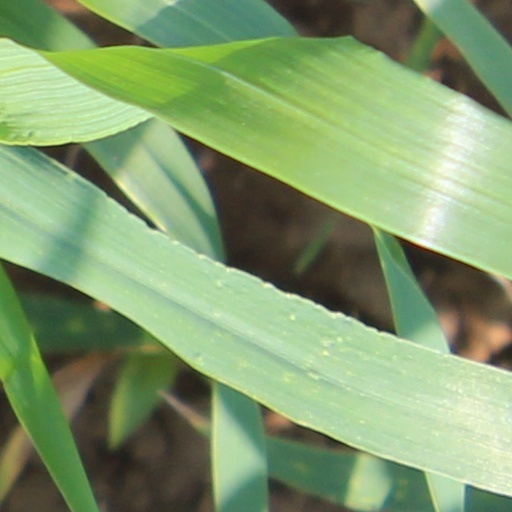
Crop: wheat